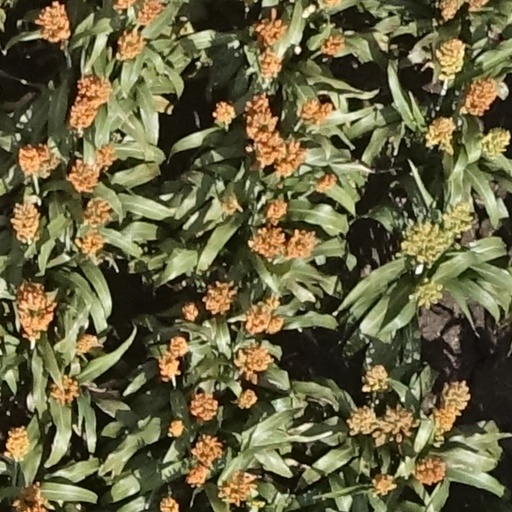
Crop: sorghum